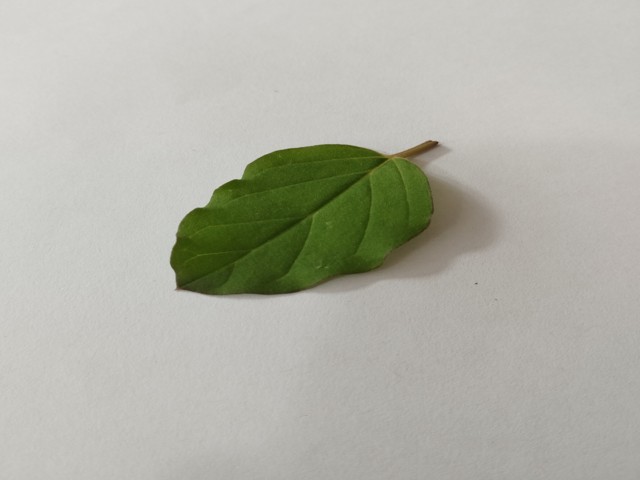
Plant: punarnava